The Australian Pink Floyd Show

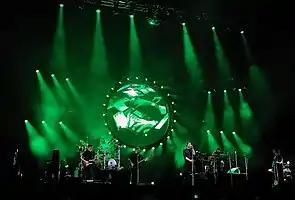
The Australian Pink Floyd Show (2022)

The Australian Pink Floyd Show, more frequently referred to as the Australian Pink Floyd, is a Pink Floyd tribute band formed in 1988 in Adelaide, South Australia. Their live shows attempt to recreate the look, feel, and sound of Pink Floyd's later world tours, employing visual aids such as lasers, inflatables and a large display panel similar to "Mr Screen". The Australian Pink Floyd Show plays venues worldwide.